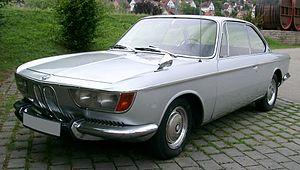
La BMW 2000 est une automobile produite par BMW de 1966 à 1972. Il s'agit du quatrième modèle de la gamme BMW Neue Klasse.